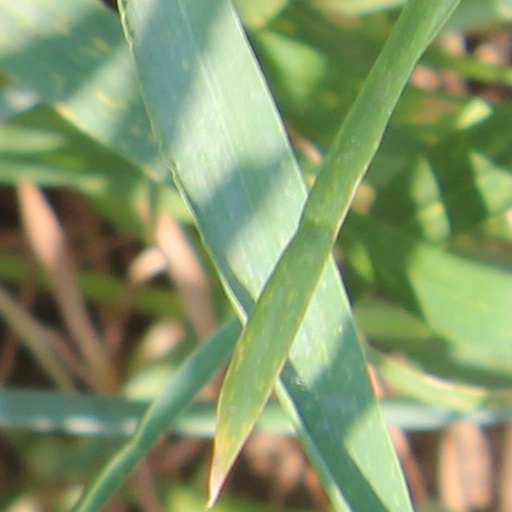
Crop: wheat